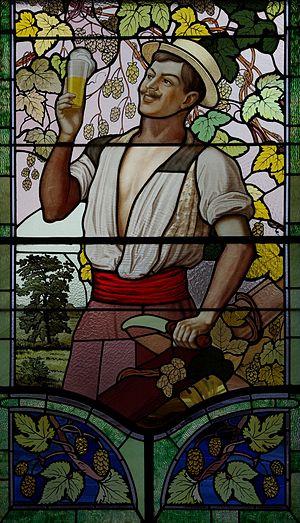
Vitrail Jacques Grüber, pour les grandes brasseries de Saint-Nicolas de Port (Meurthe-et-Moselle, Lorraine, France)
La bière de Lorraine désigne la bière brassée en Lorraine. Troisième région productrice de bière en France après l'Alsace et le Nord-Pas-de-Calais, la Lorraine est depuis longtemps une terre de tradition brassicole. Ainsi, c'est à Champigneulles, près de Nancy, que Saint-Arnoul devient le patron des brasseurs lorrains, en 641. Durant des travaux menés entre 1855 et 1861 à la brasserie Tourtel de Tantonville, Louis Pasteur jette les bases de la brasserie moderne en découvrant les principes de la fermentation alcoolique et en précisant le rôle des levures. À cette époque, la Lorraine était alors la première région brassicole de France.
Jacques Gruber, né le 25 janvier 1870 à Sundhouse et mort le 15 décembre 1936 à Paris, est un maître verrier et ébéniste français.